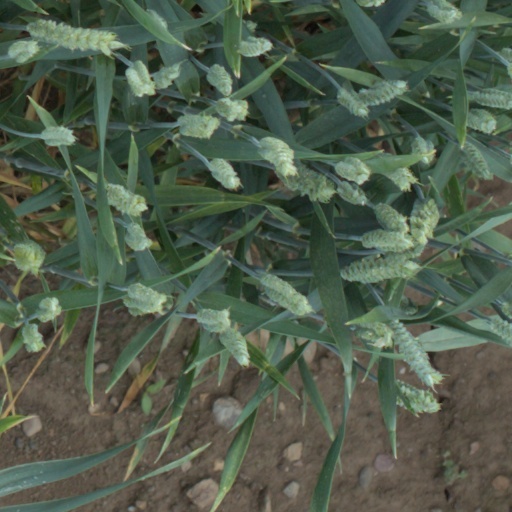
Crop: wheat